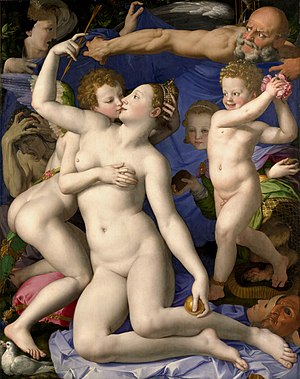
Bronzino
Allegori over Venus' triumf, 1540-1545, olie på træ.
Agnolo di Cosimo, kaldet Bronzino var en italiensk maler.